Arthur Duck

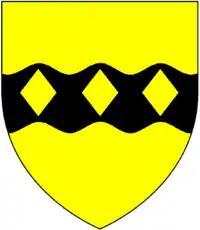
Arms of Duck: "Or, on a fess wavy sable three lozenges of the field"

Arthur Duck (1580 – 16 December 1648), Doctor of Civil Law (LL.D.) was an English lawyer, author and Member of Parliament.